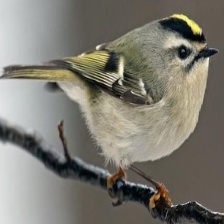
Species: RUBY CROWNED KINGLET
Scientific name: REGULUS CALENDULA